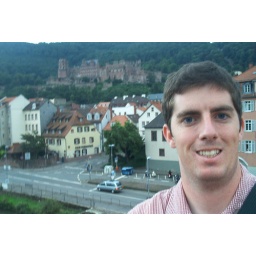
...from the old stone bridge over the Neckar.